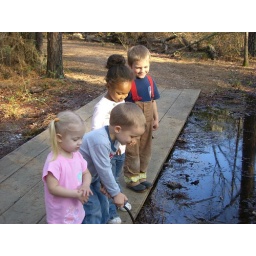
The kids were playing in the water with sticks... flinging fallen pine needles for distance... I think Easton won...